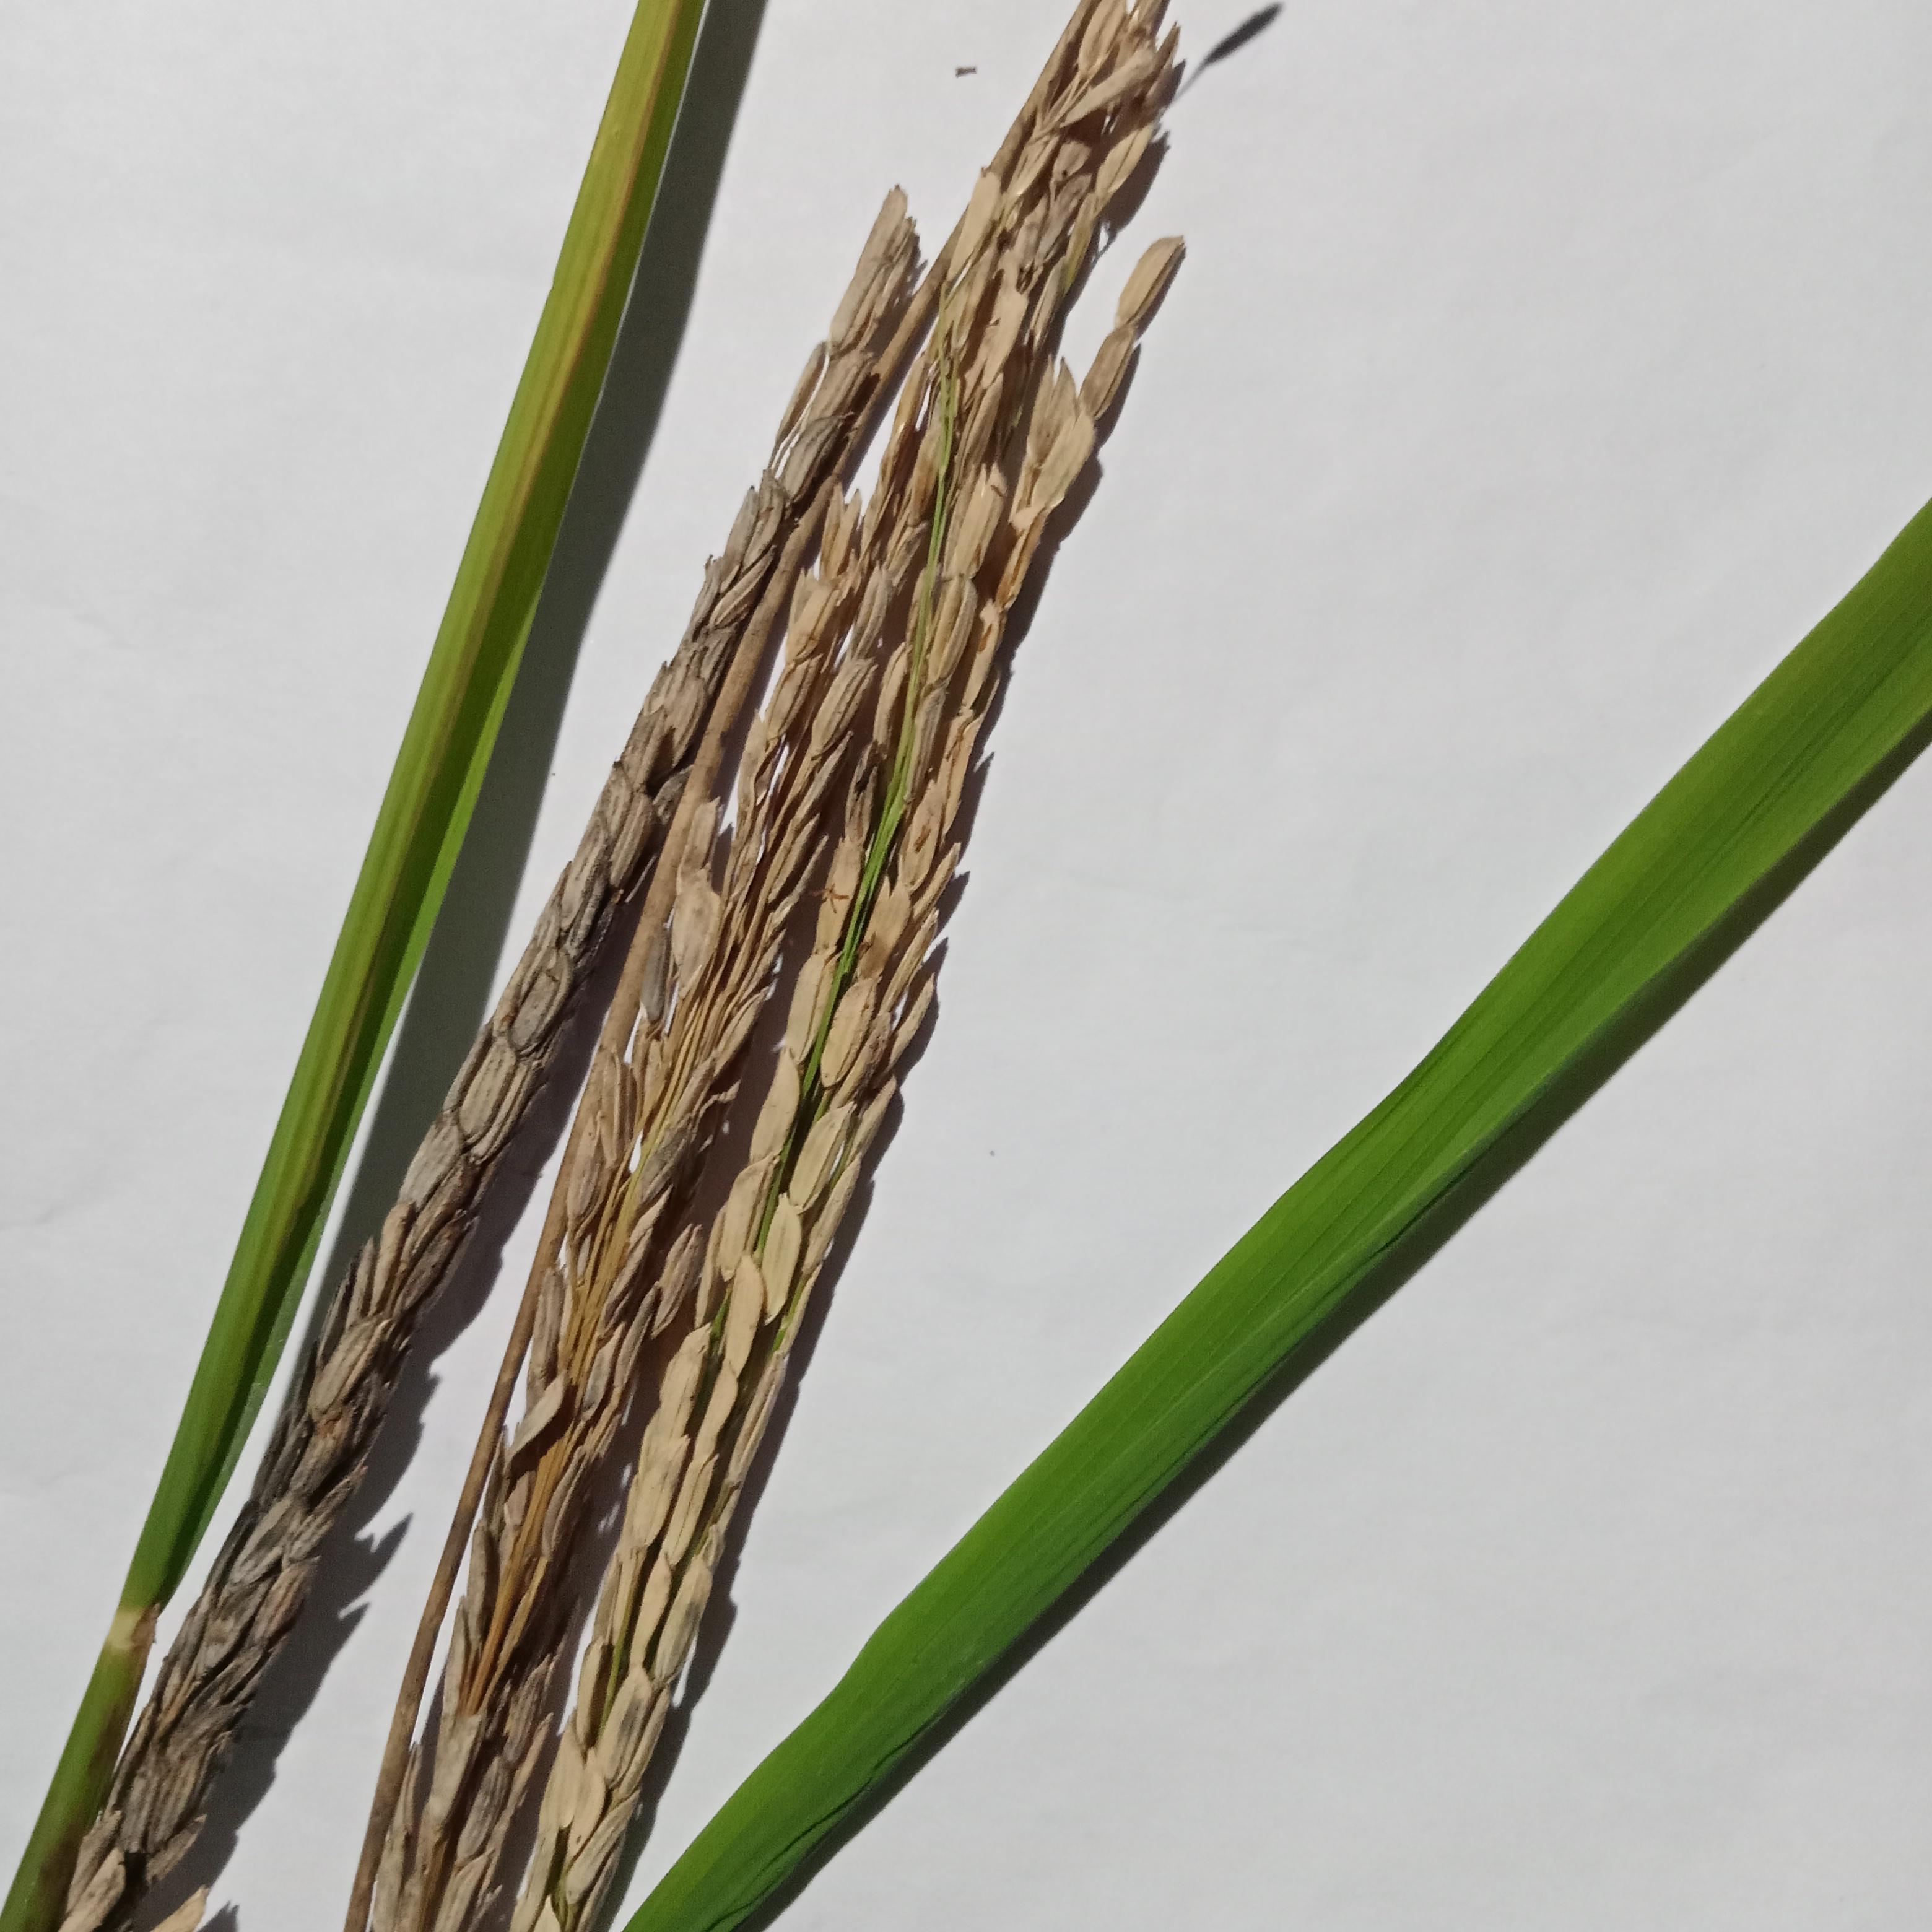
Label: Rice___Neck_Blast